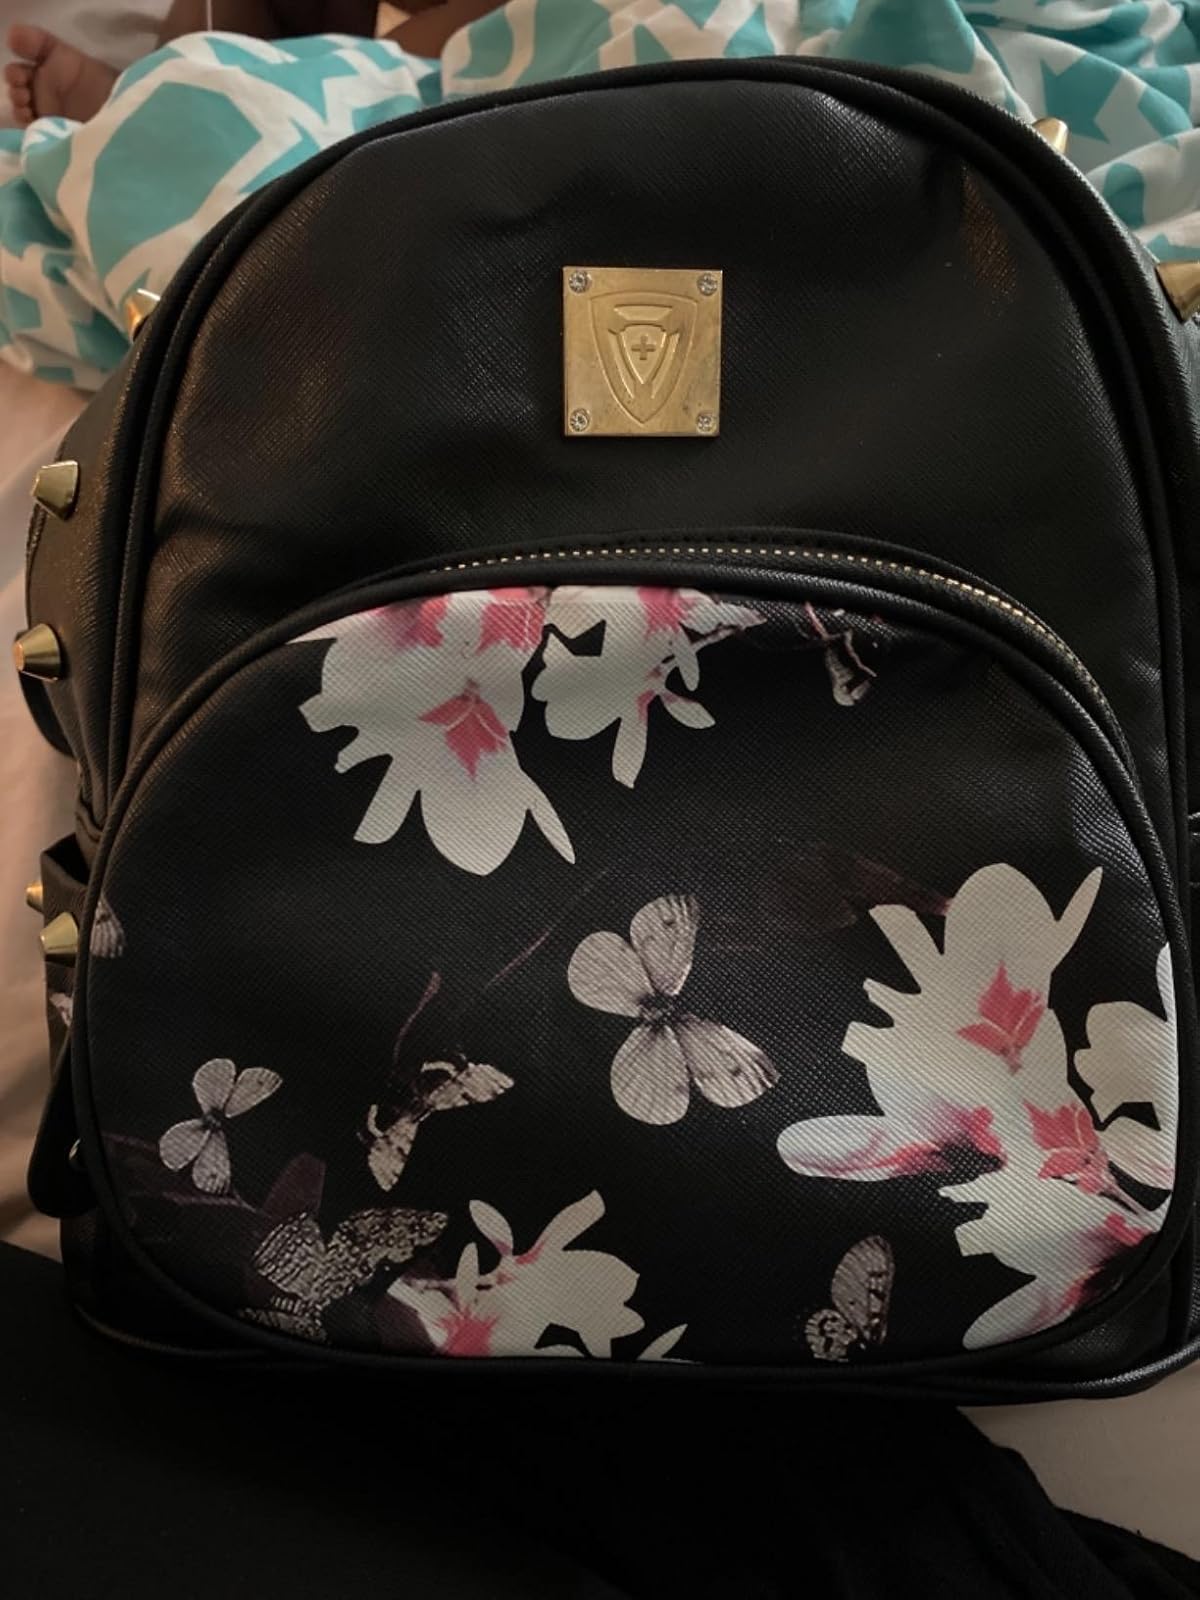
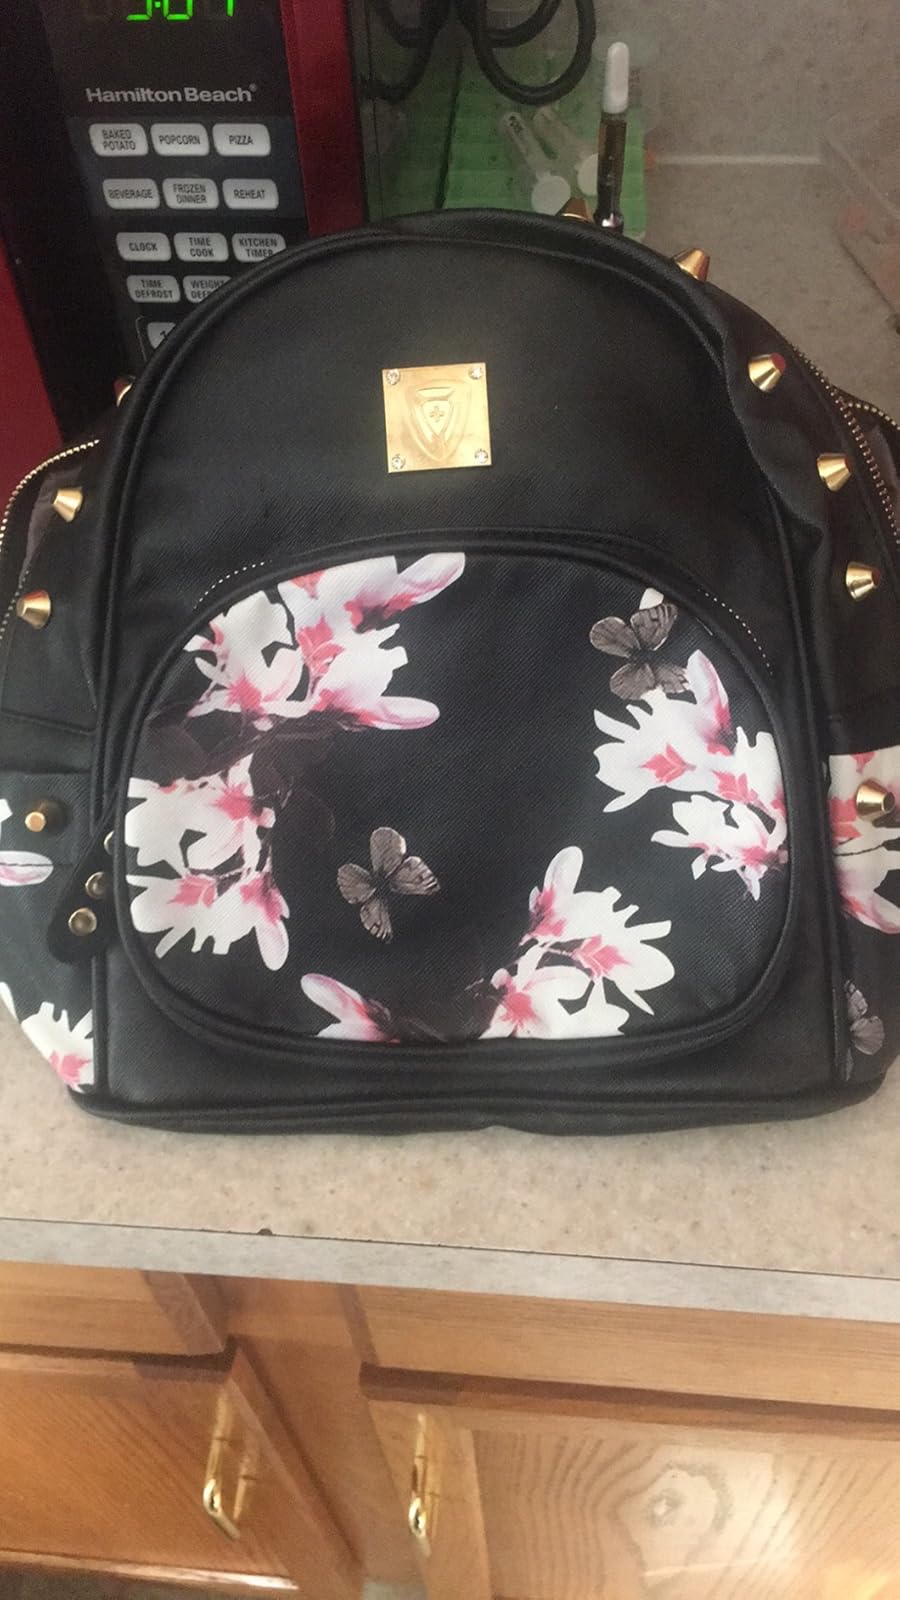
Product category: accessories_handbag
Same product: yes